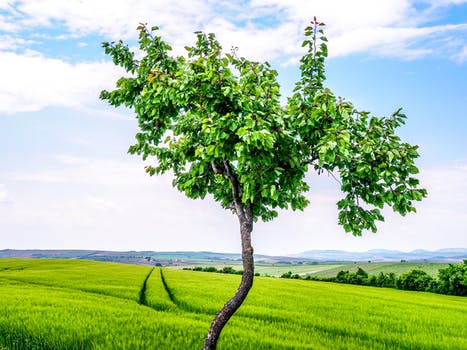
Label: No Watermark